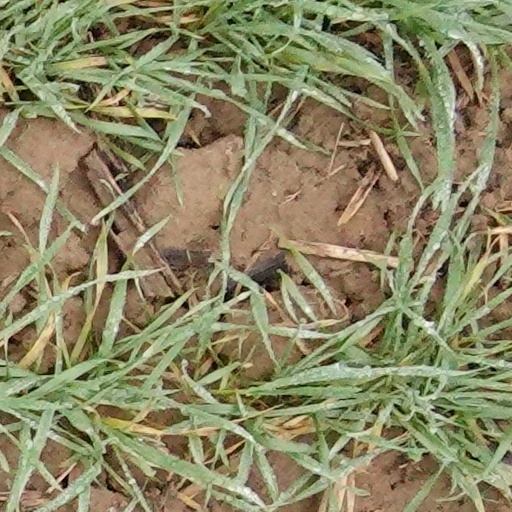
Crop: wheat